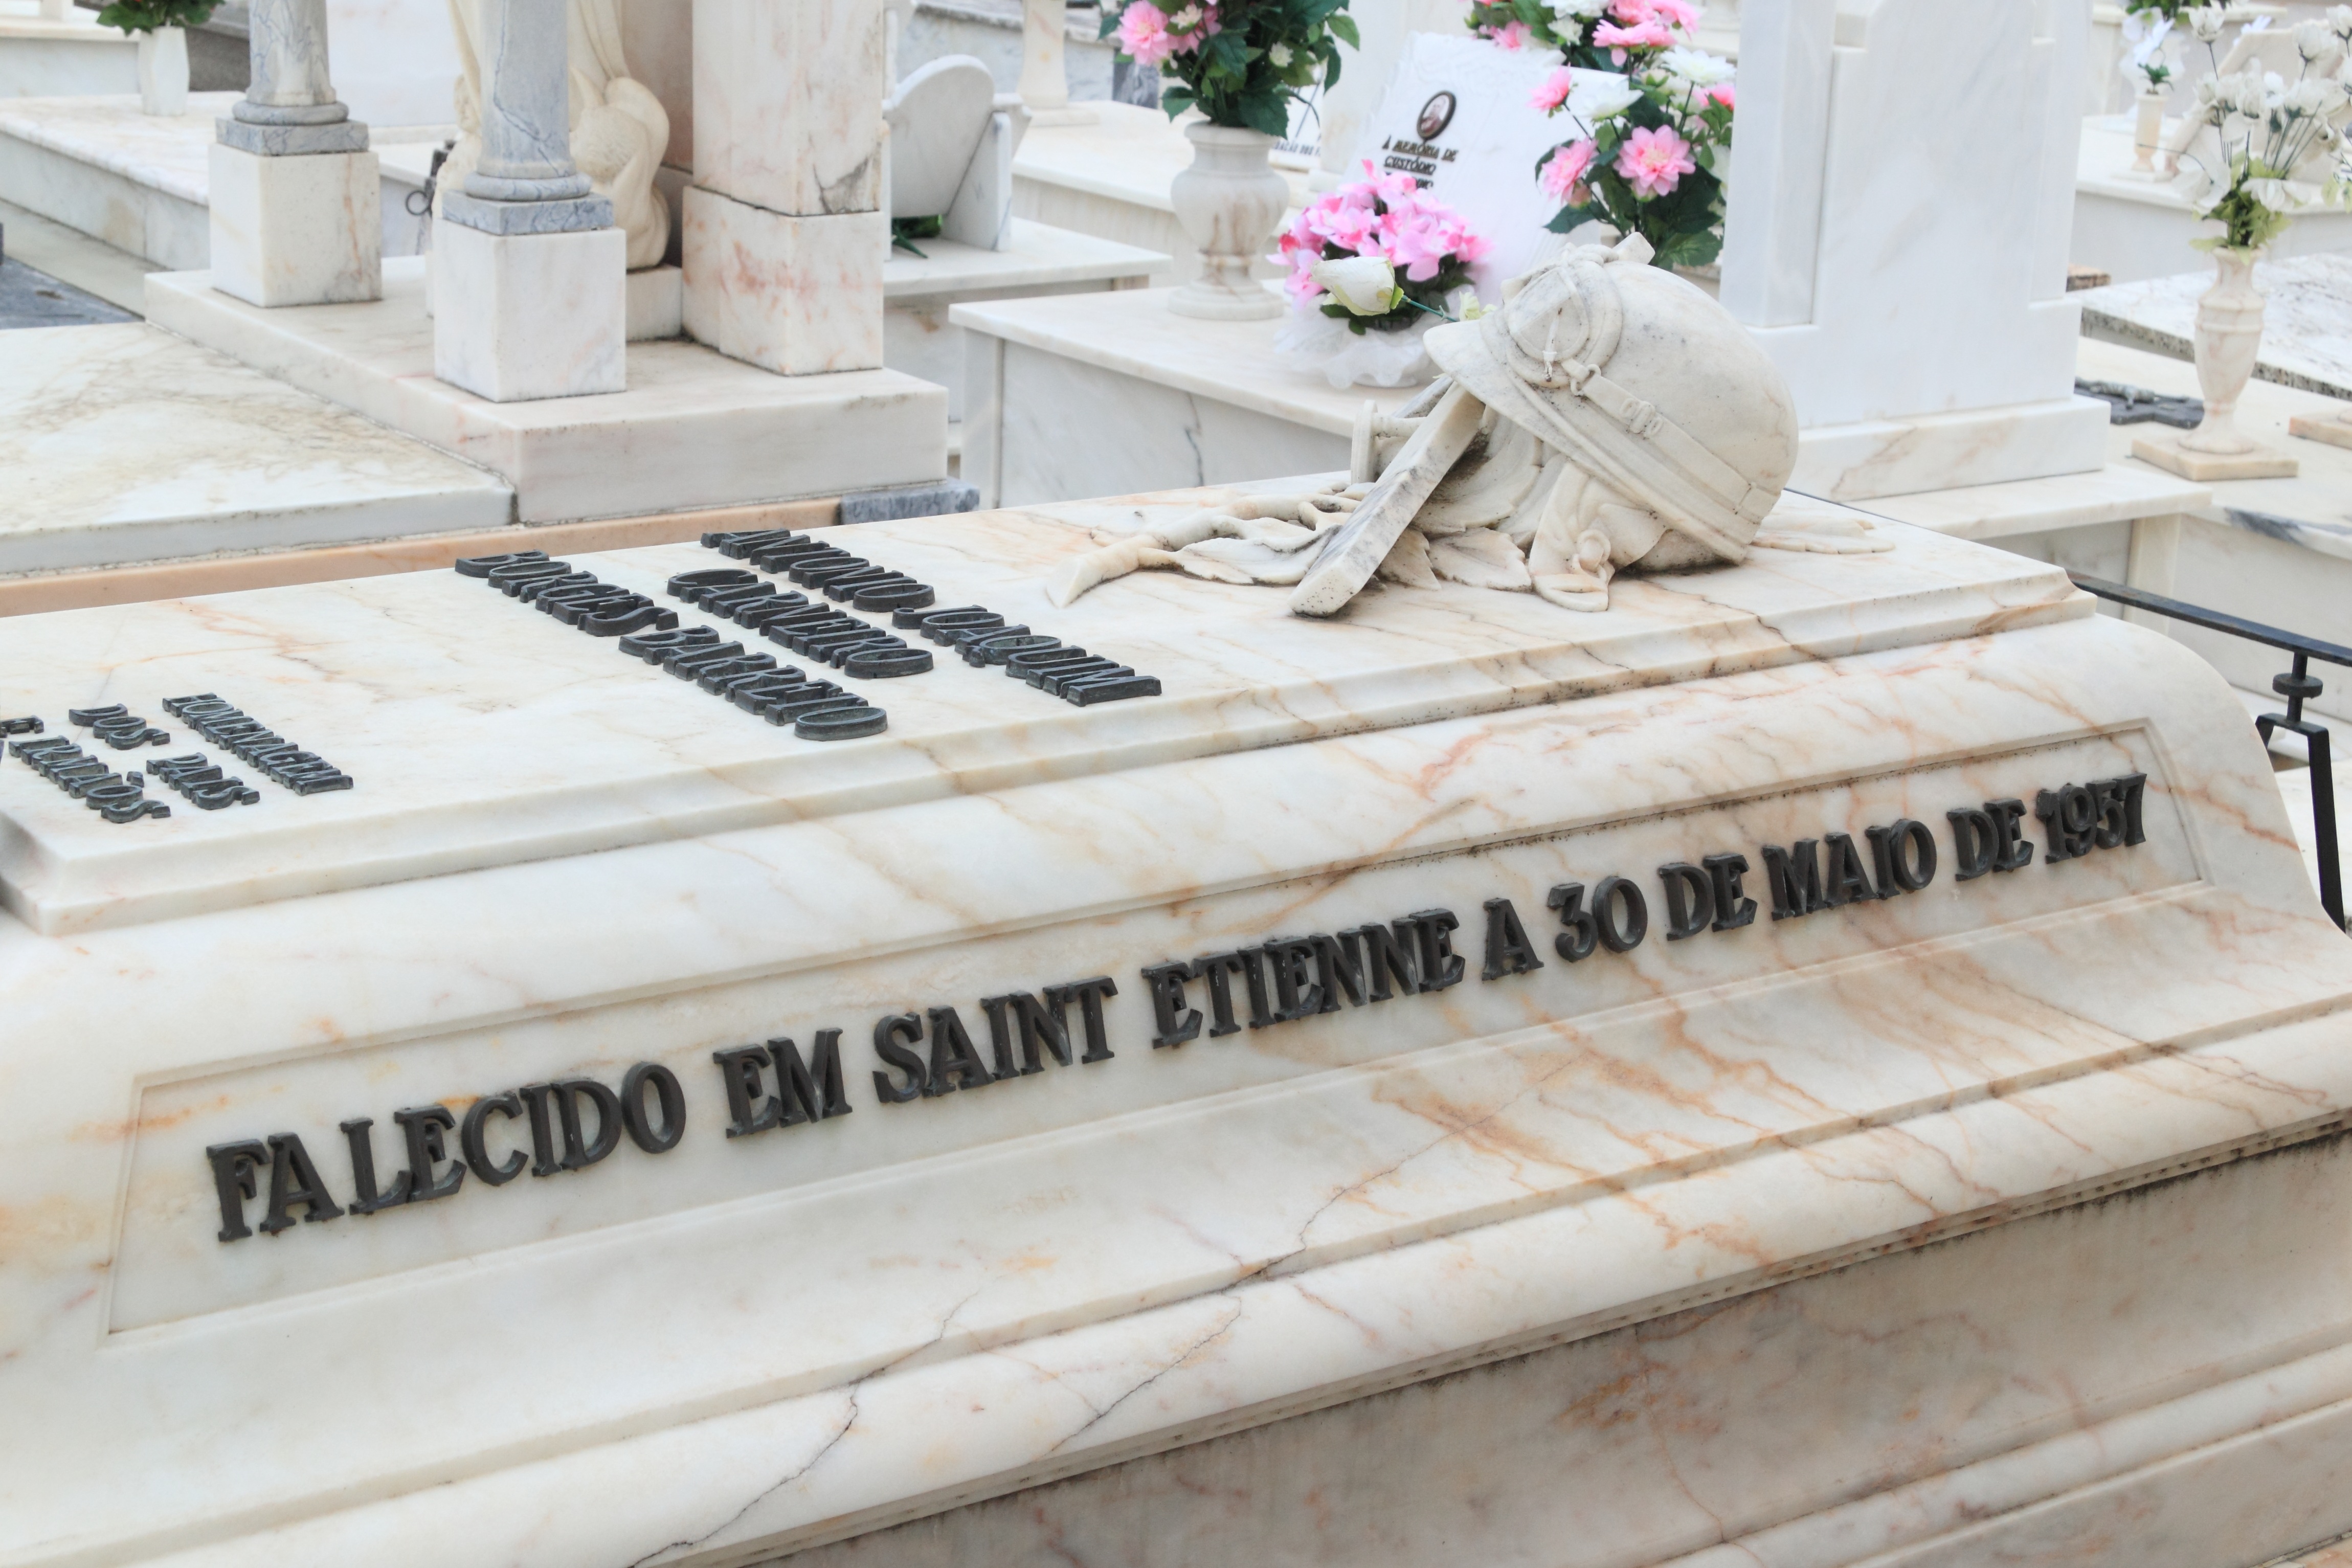
table, wood, floor, cemetery, furniture, grave, graveyard, rip, racing, portugal, driver, ornaments, evora, flooring, borges, barreto